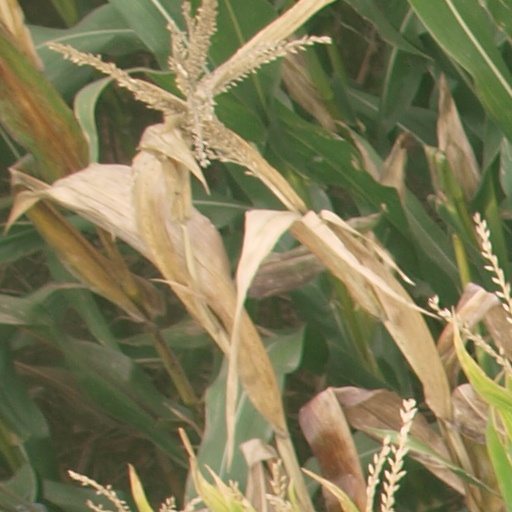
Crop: maize; corn